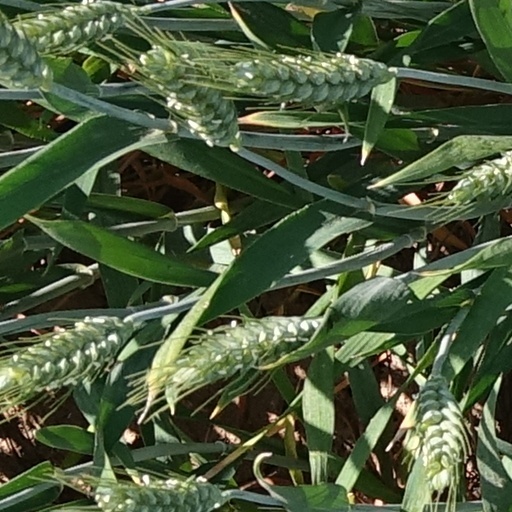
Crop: wheat